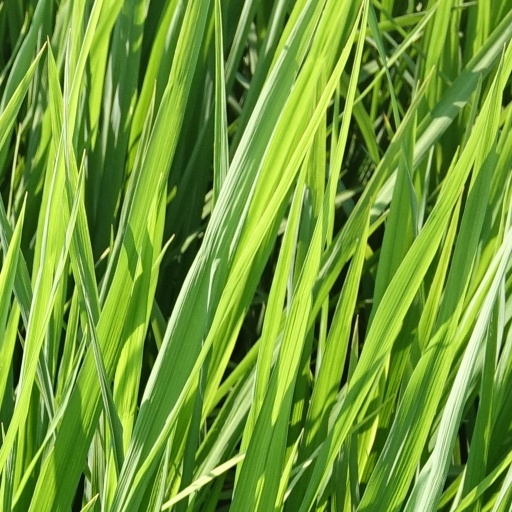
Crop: rice